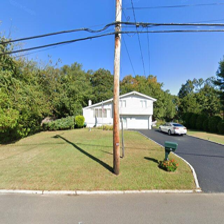
Label: streetView